A. J. Cruz

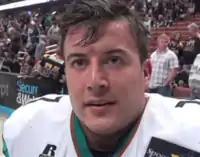
Cruz with the Arizona Rattlers in 2015

A. J. Cruz (born February 20, 1991) is an American former professional football wide receiver. He played college football for Brown University.